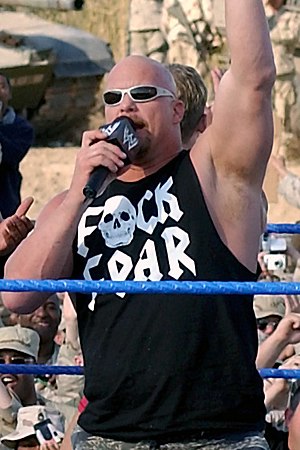
Steve Austin
"Steven James Anderson, bedre kendt under ringnavnet ""Stone Cold"" Steve Austin er en amerikansk skuespiller og tidligere wrestler. Steve Austin er kendt fra en række wrestlingorganisationer, heriblandt World Championship Wrestling, Extreme Championship Wrestling og World Wrestling Federation. Austin er en seksdobbelt verdensmester i WWE.